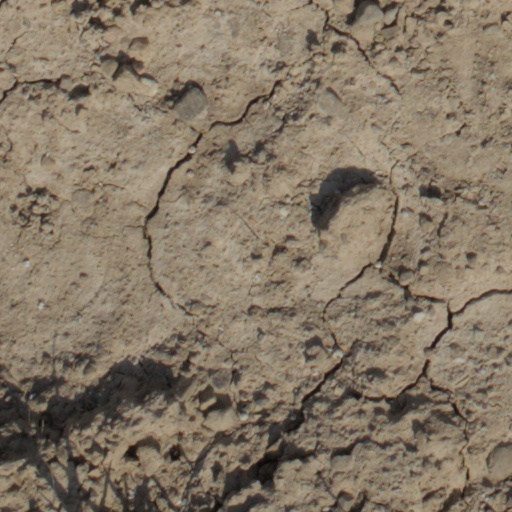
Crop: wheat